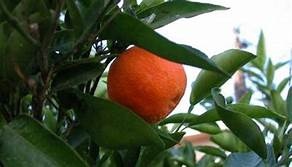
Label: mandarine